History of United Airlines

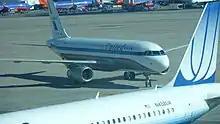
N475UA, the United "Stars and Bars" Airbus A320, taxiing at Denver International Airport in June 2012

The decline of Pan American World Airways offered opportunities; in 1991, United purchased Pan Am's routes to London Heathrow Airport. In direct negotiations with the British government, United also obtained rights to fly to Heathrow from Chicago. However, the aftermath of the Gulf War and competition from low-cost carriers led to losses of US$332 million in 1991 and US$957 million in 1992. In 1992, United purchased Pan Am's Latin American and Caribbean routes and Miami gates, but allowed months to elapse between Pan Am's demise and its launch of service.